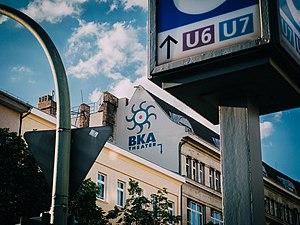
Le Berliner Kabarett Anstalt est un cabaret berlinois situé dans l'arrondissement de Friedrichshain-Kreuzberg, au 34 de la rue Mehringdamm.
Le Mehringdamm est une grande rue située à Berlin, traversant le quartier de Kreuzberg en direction nord-sud. Le nom de la rue fait référence à l'essayiste et homme politique Franz Mehring.